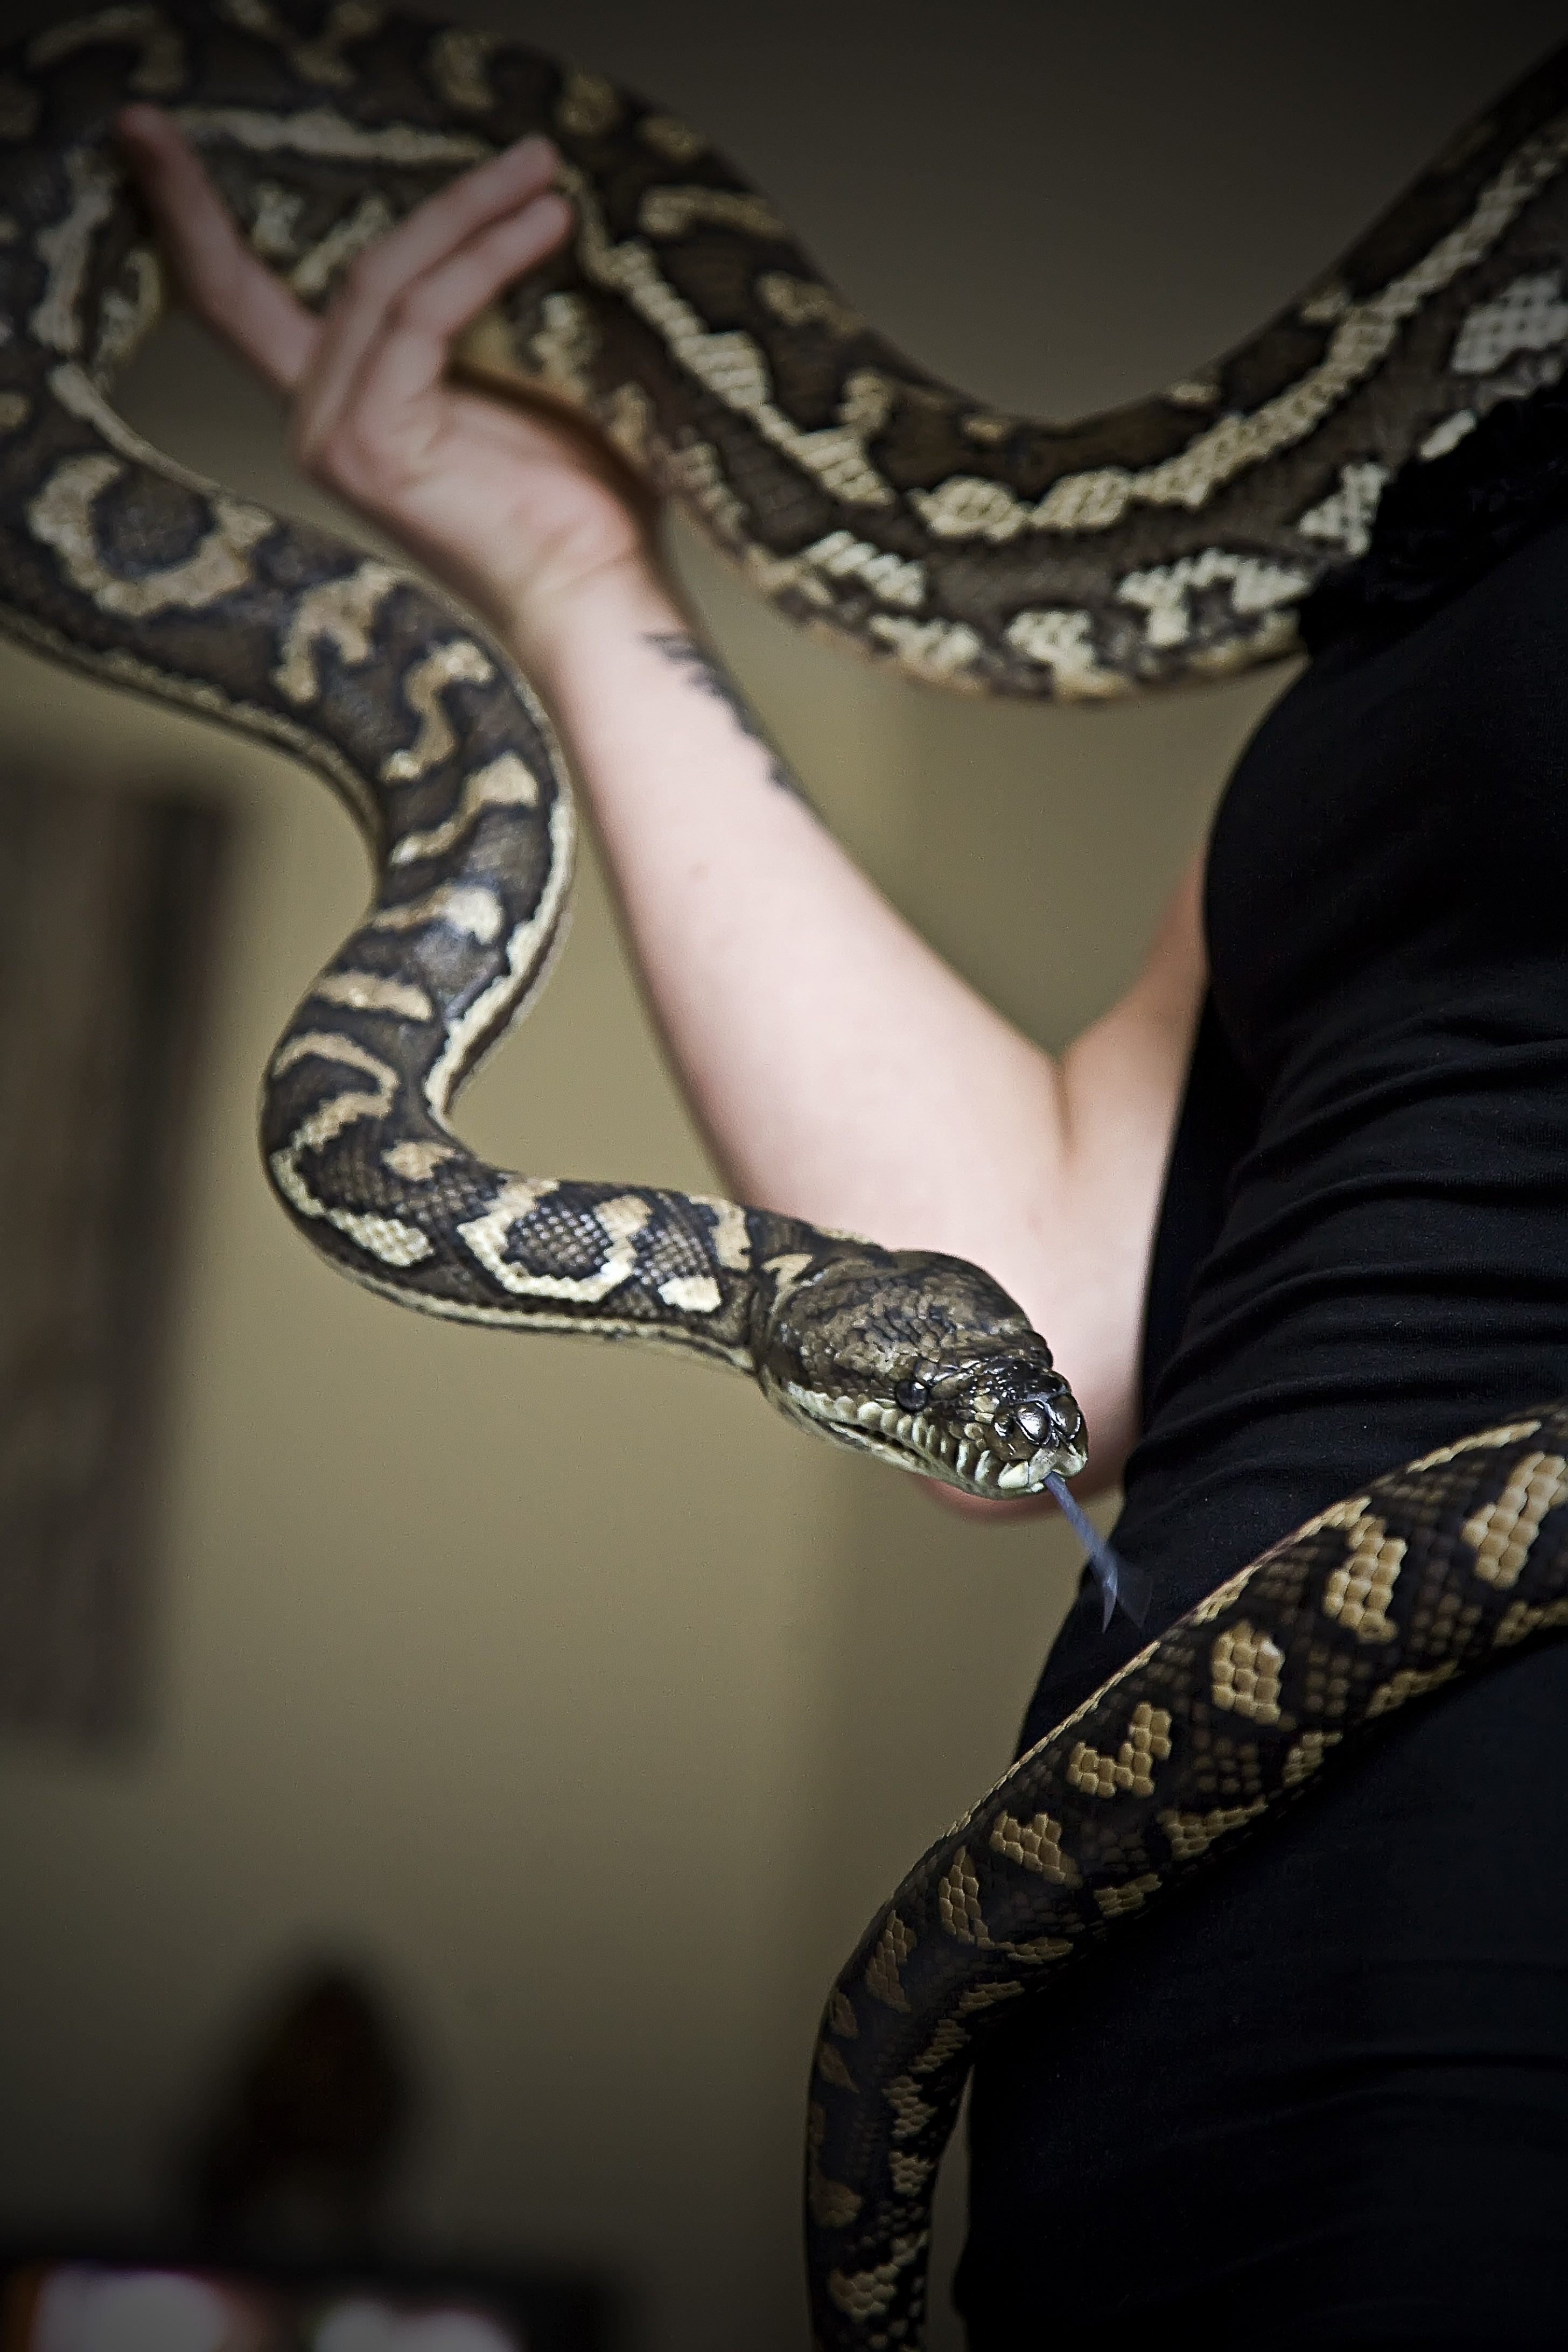
hand, animal, pet, pattern, clothing, reptile, black, arm, design, snake, python, nightmares, snakehead